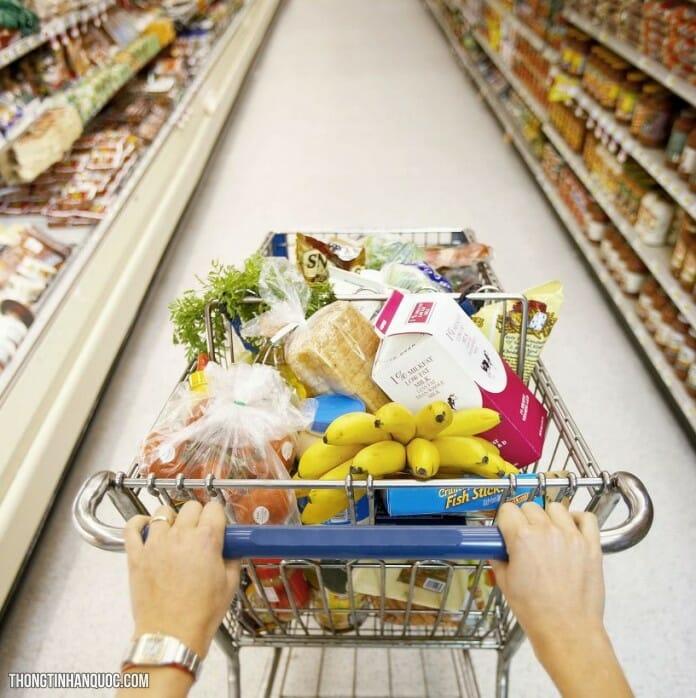
có đôi bàn tay đang đẩy một chiếc xe đẩy siêu thị